Answer in natural language. How many SprayBottles are visible in the scene? Choose between the following options: 2, 3, 0, 1 or 4
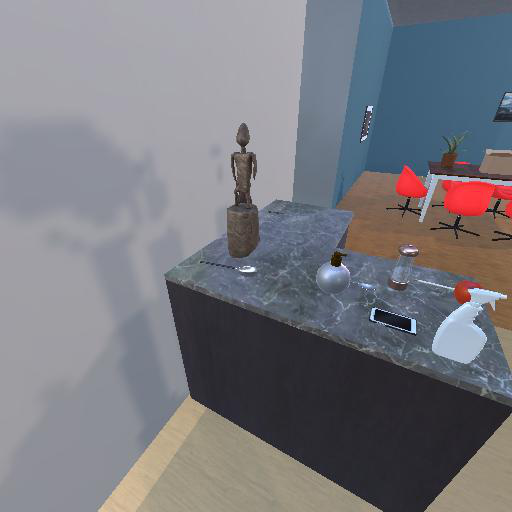
<answer>1</answer>